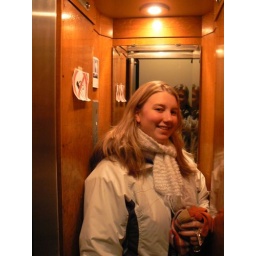
the lift in our hotel, it fit 1 person and maybe 1 bag